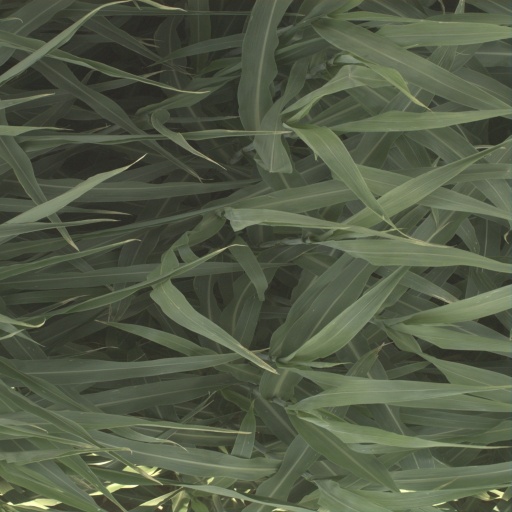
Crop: sorghum